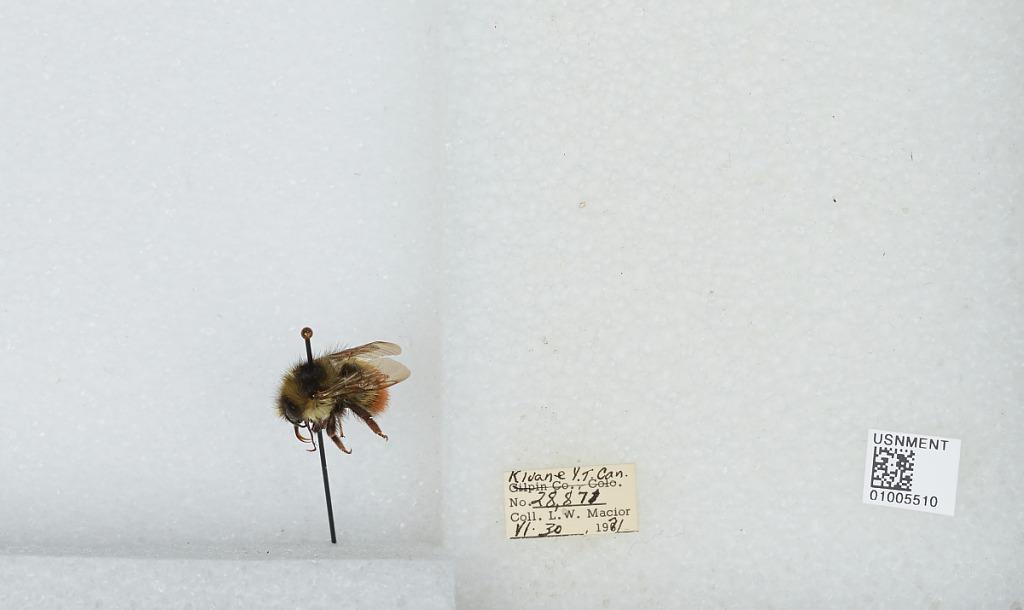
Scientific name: Bombus (Pyrobombus) flavifrons Cresson
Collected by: L. Macior
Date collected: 1971-6-30
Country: Canada
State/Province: Yukon Territory
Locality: Kluane
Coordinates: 60.75, -139.5